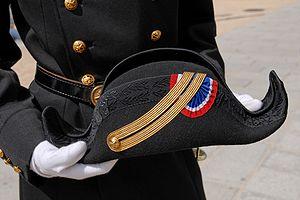
Polytechnicien en grand uniforme portant son bicorne à l'occasion des cérémonies du 14 juillet 2007.
La cocarde tricolore est un symbole de la République française, composée des trois couleurs du drapeau actuel de la France, avec le bleu au centre, le blanc ensuite et le rouge à l'extérieur.
Les sources pour étudier l'histoire du costume sont de diverses sortes selon les époques, les lieux, et les informations recherchées. Selon leur nature elles présentent des avantages mais aussi des inconvénients, et leur confrontation permet de compléter les lacunes de chacune.
Les traditions de l'École polytechnique sont pour la plupart nées lors de la militarisation de l'École par Napoléon Iᵉʳ en 1804. En constante évolution, elles n'ont cessé d'exister depuis, à l'exception d'une perte de certaines traditions entre 1968 et 1985. Ces différentes traditions structurent l'École et façonnent sa représentation dans l'imaginaire collectif en France.